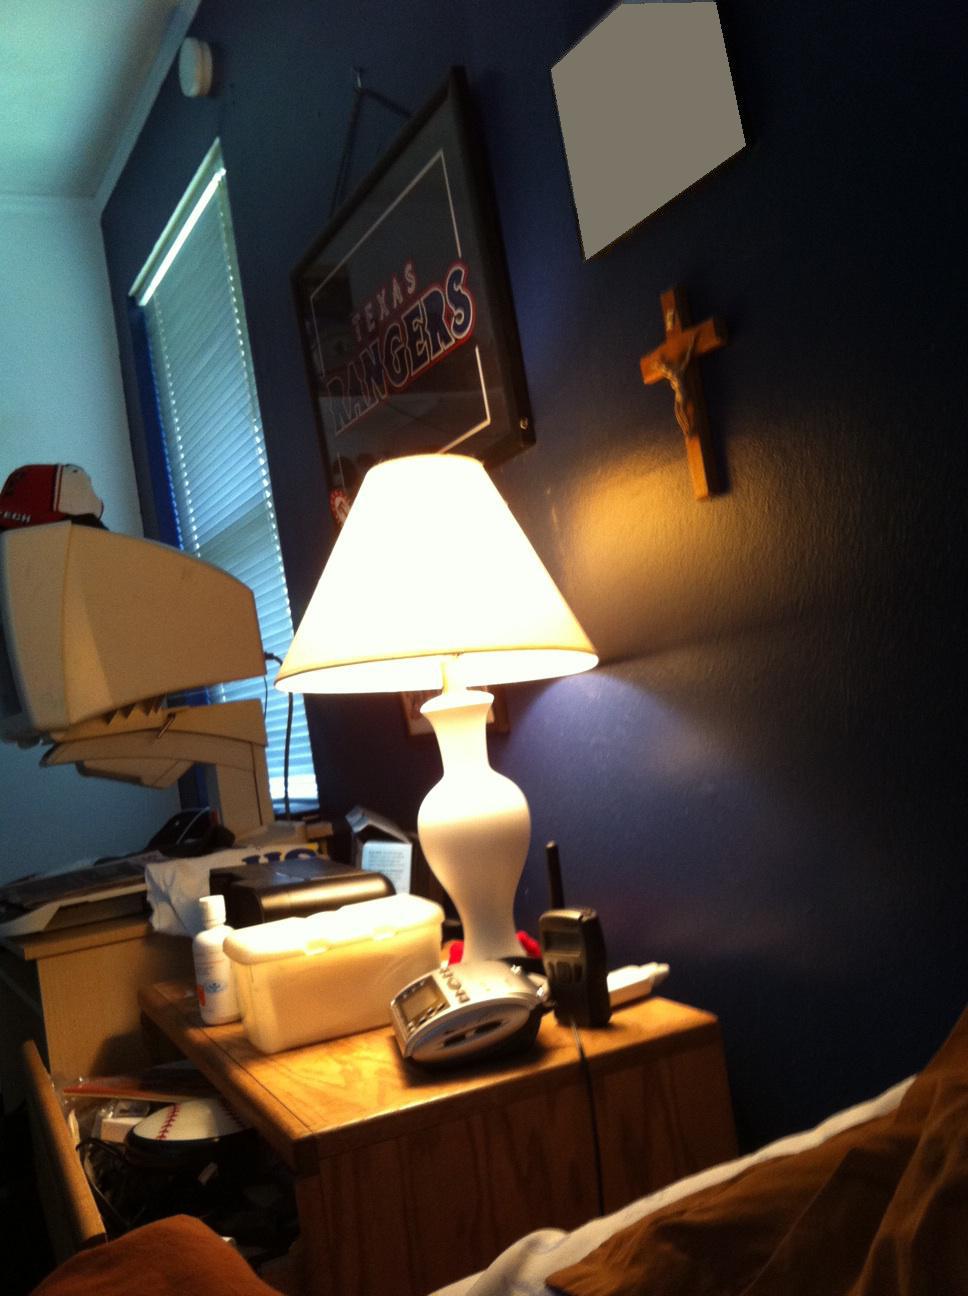Question: Is my light on?
Answer: yes